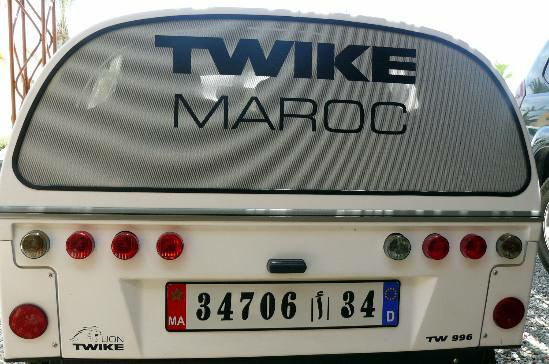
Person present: No